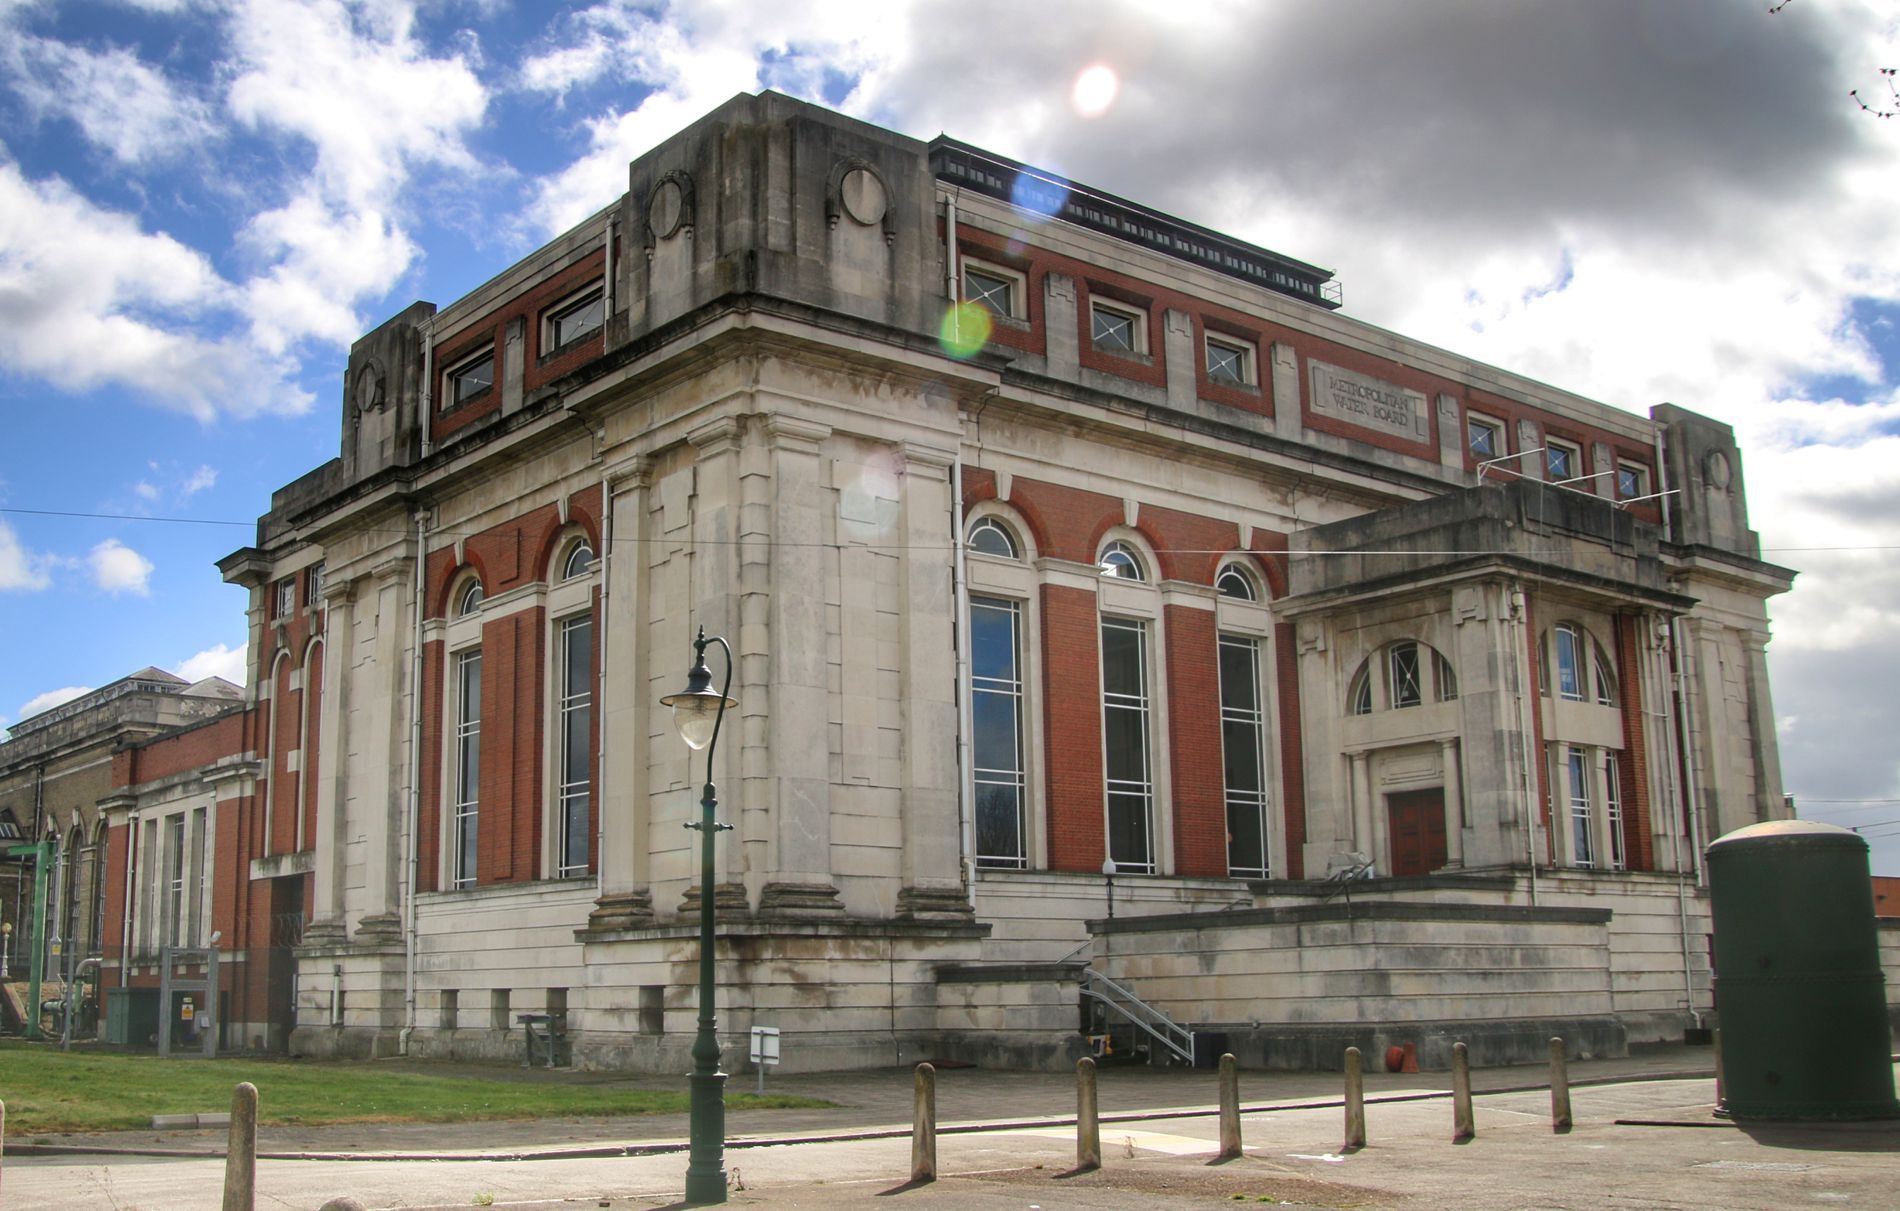
Grand Historic Building with Neoclassical Architecture
This image showcases a grand historic building with a neoclassical architectural style, featuring tall arched windows, decorative columns, and an elevated entrance with stairs leading to double doors, with a blue cloudy sky.  A vintage-style street lamp and short bollards are in the foreground.
The shot is taken from a low-angle, wide camera capturing the architectural details and sky, adding depth and prominence to the structure, building with a mix of red brick and light-colored stone. The sky is partly cloudy, with sunlight breaking through, adding depth to the scene with a calm mood.
Labels: Corner, Architecture, Building, Office Building, City, Urban, Road, Street, Housing, Arch, Machine, Wheel, House, Outdoors, Shelter, Monastery, Indoors, Villa, Postal Office, Brick, Condo, Path, Museum, High Rise, Terminal, Intersection, Opera House, Factory, Neighborhood, Diner, Food, Restaurant, Apartment Building, cloudy sky, lamppost
Camera: Canon Canon EOS 70D
Lens: TAMRON 18-400mm F/3.5-6.3 Di II VC HLD B028
Aperture: F10
Exposure: 1/250 sec
ISO: 100
Focal length: 18.0 mm